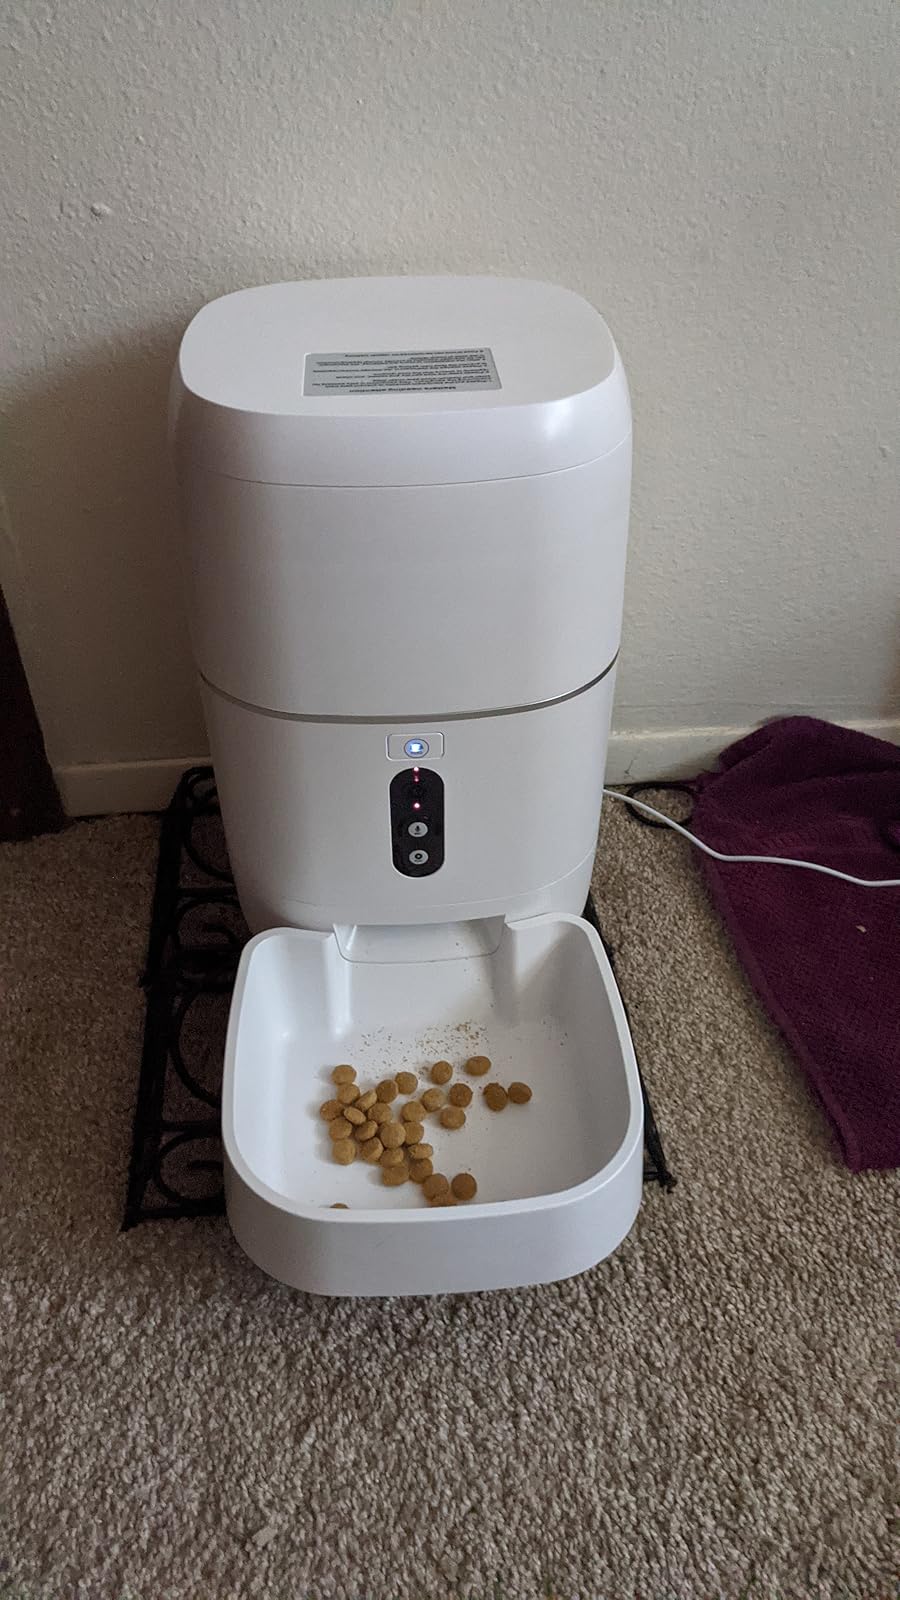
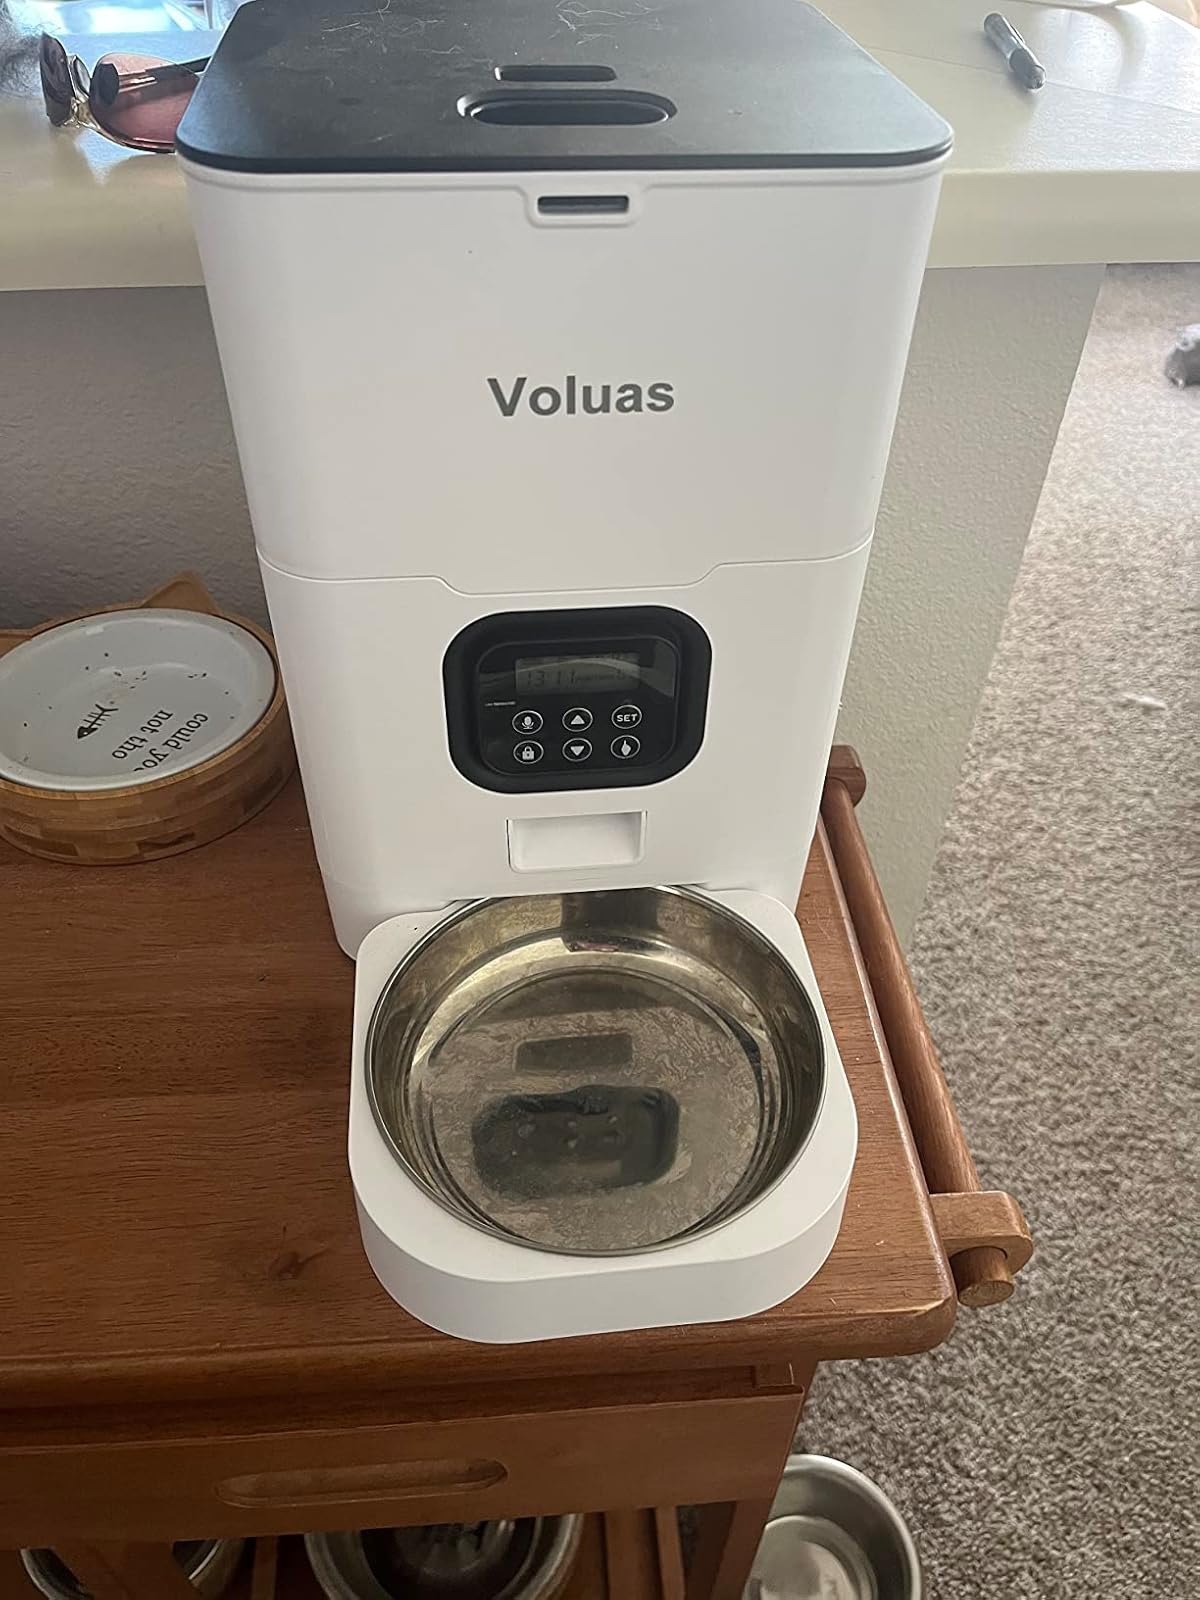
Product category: items_feeder
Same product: no